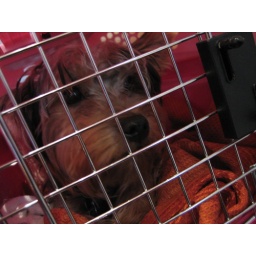
Wicket looking cute in his Teacake pink pet carrier.